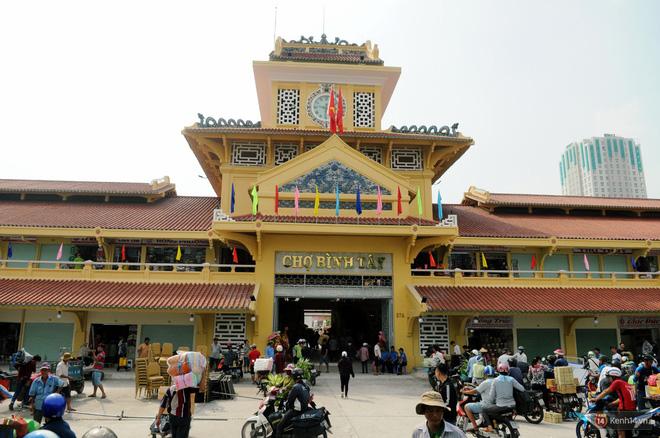
ở phía trước của khu chợ có nhiều chiếc xe máy đang di chuyển